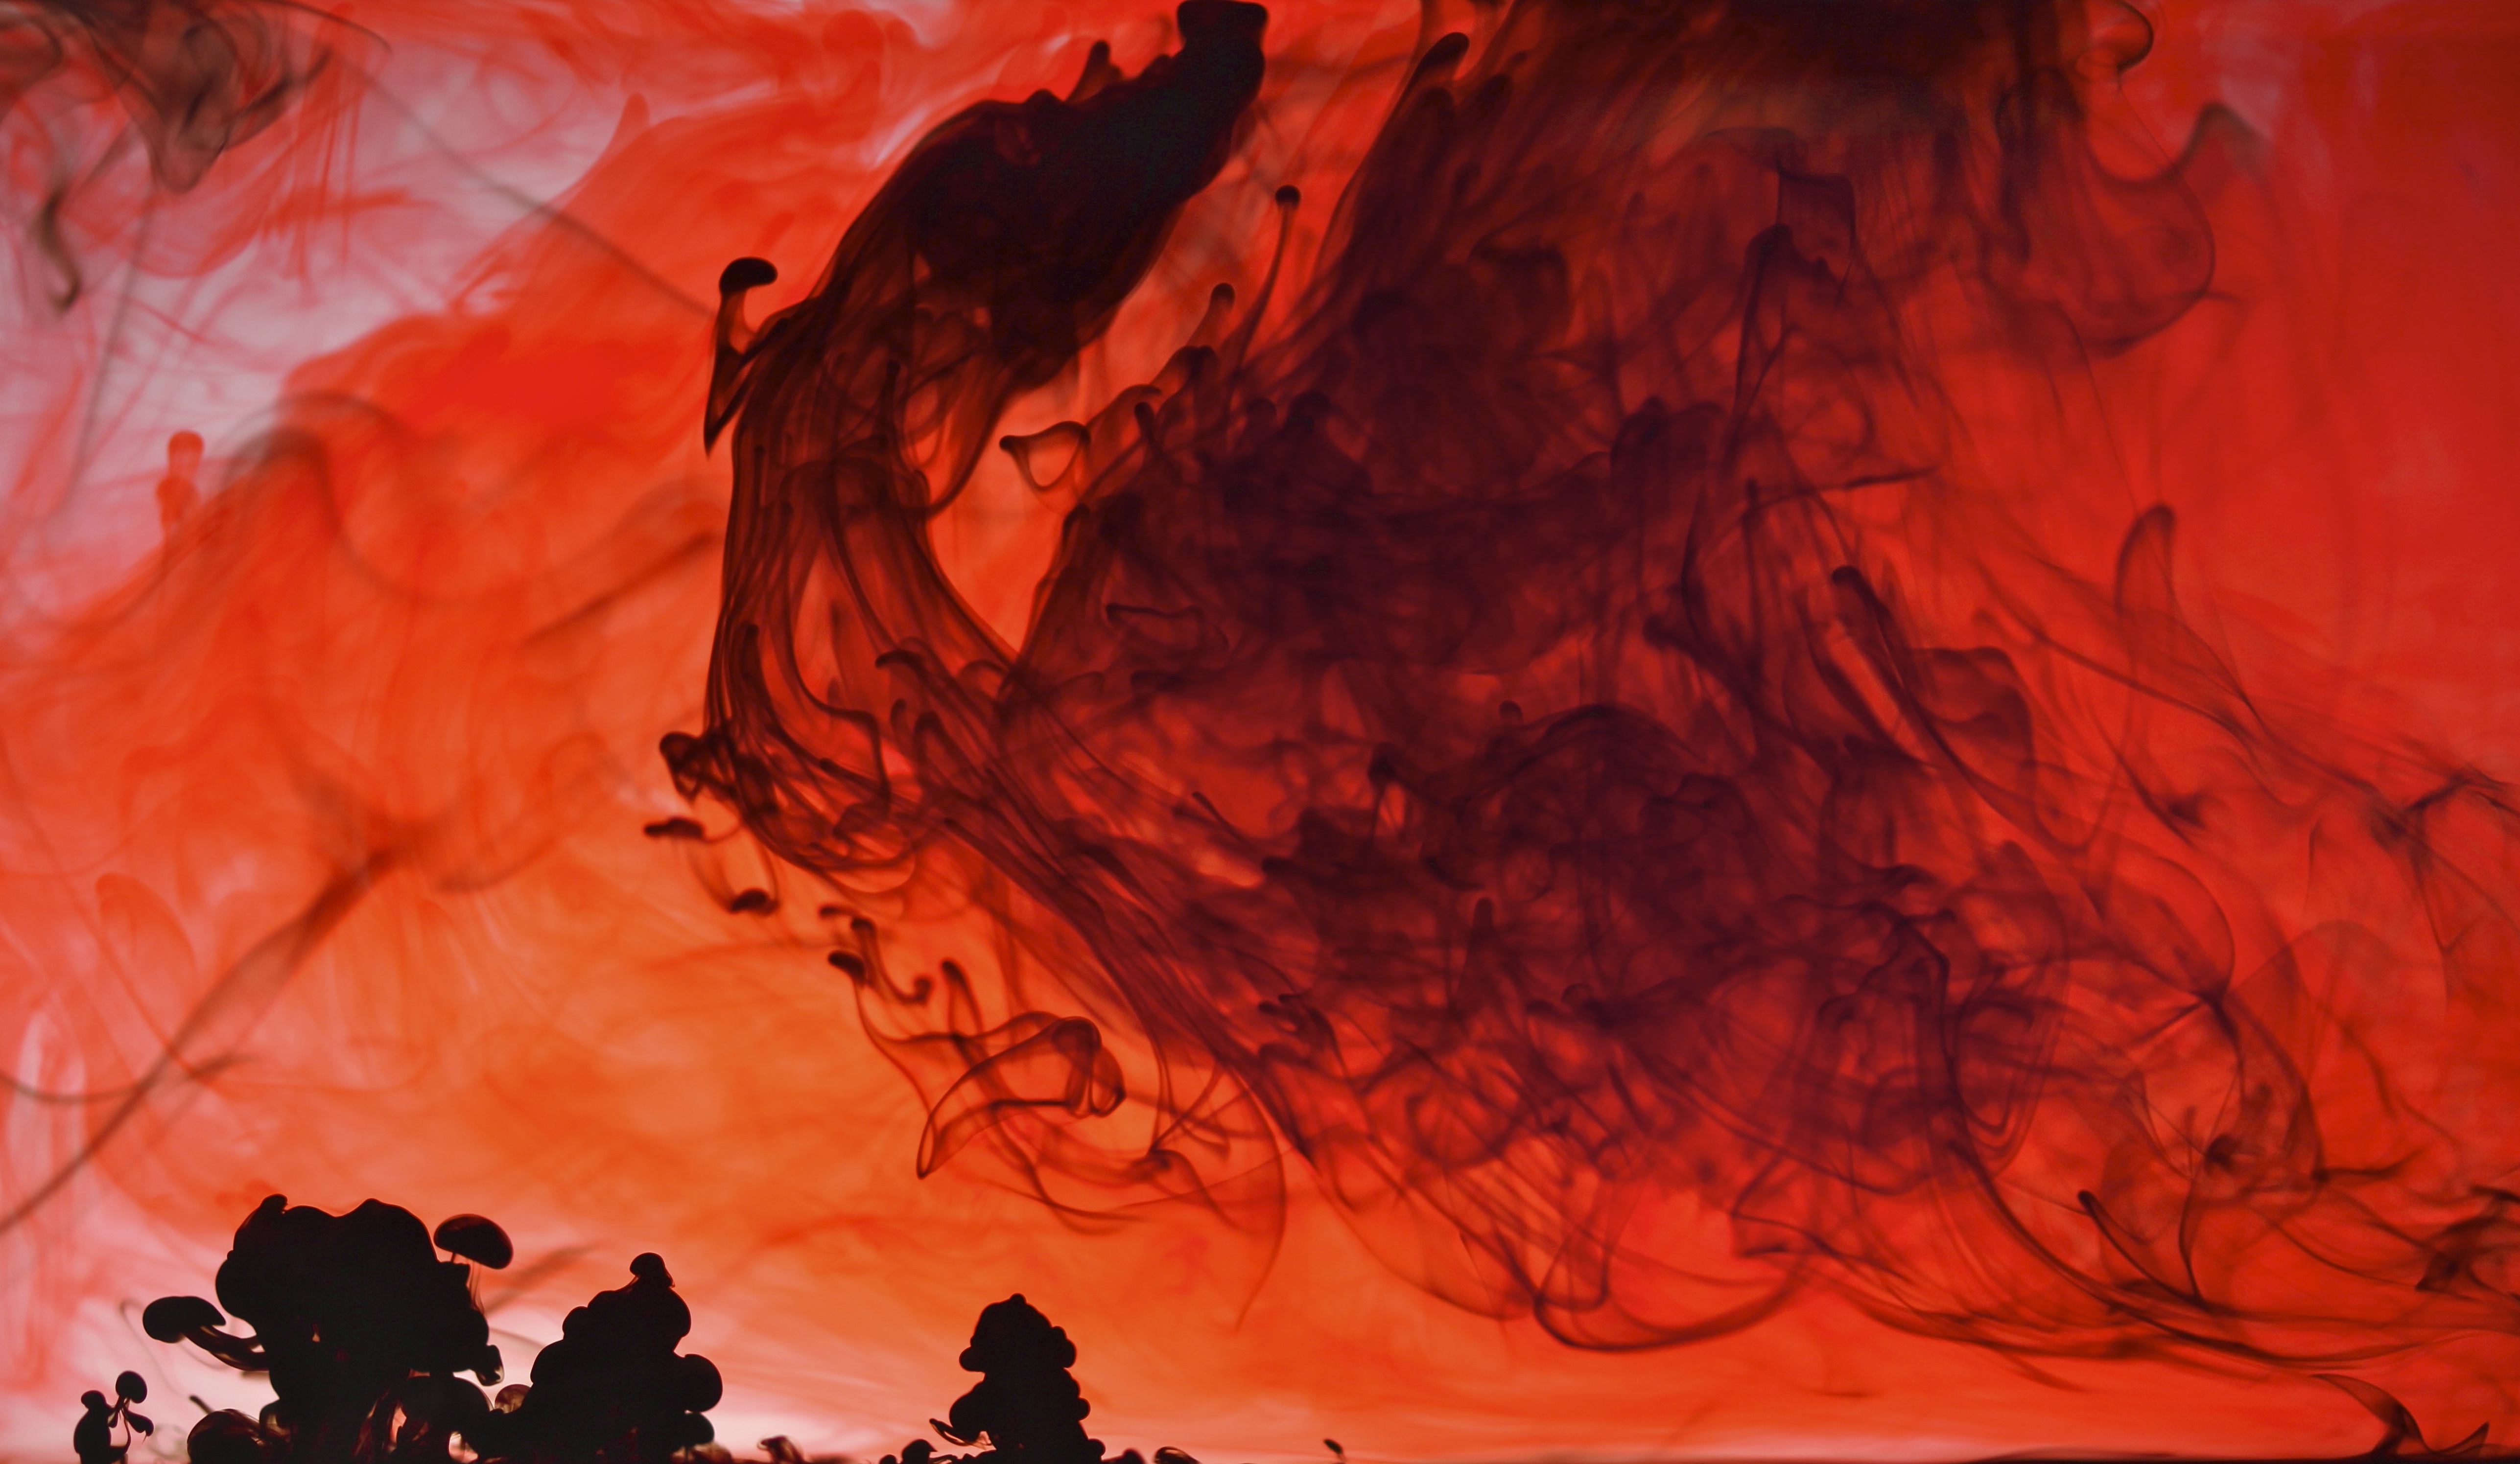
formation, red, volcano, fire, hot, danger, lava, eruption, geological phenomenon, red storm, catastrophe red